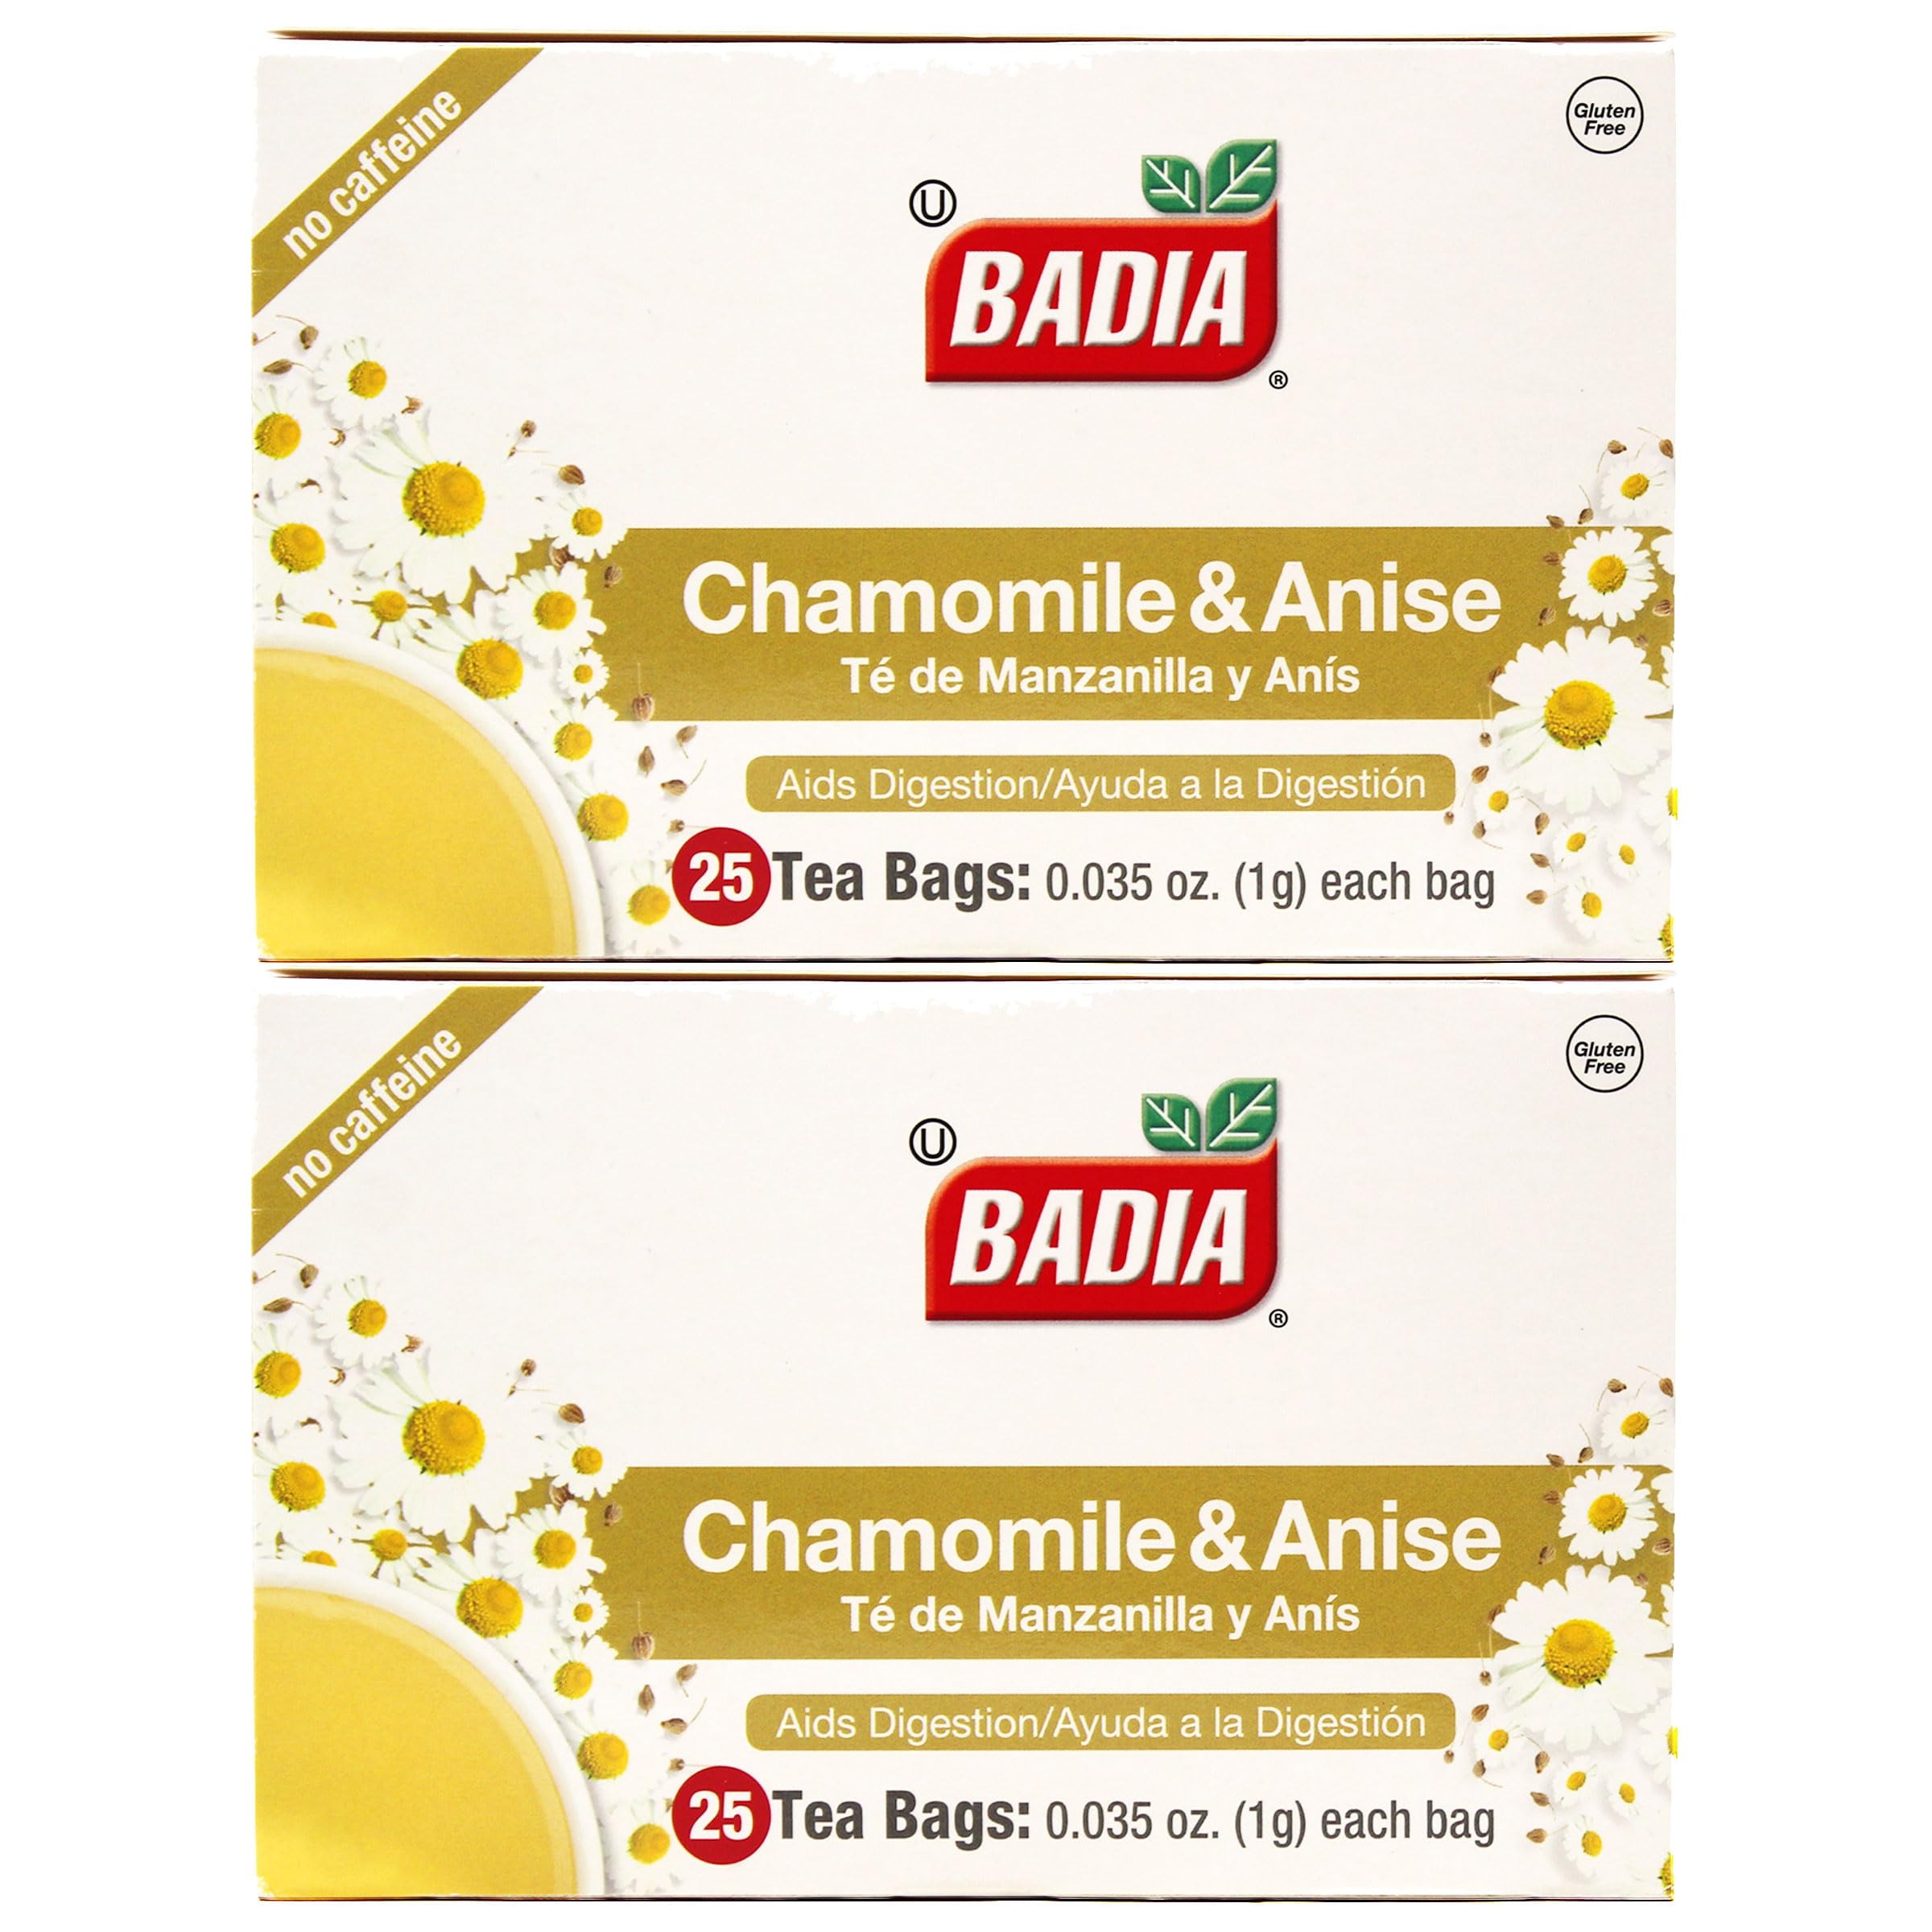
Item Name: Badia Chamomile & Anise Tea Bags, 25 ct - Palatize Pack of 2
Product Description: Brew yourself a relaxing cup of chamomile and anise tea with these convenient and fragrant tea bags from Badia Spices. This herbal blend infusion is crafted for digestive purposes and boasts a hearty flavor. Perfect for unwinding after a long day or taking a break from a stressful situation, this organic and naturally caffeine-free tea features chamomile and anise for a smooth, herbal taste. This 25-bag box is great for keeping at home, the office, or for on-the-go convenience. Enjoy the gentle aromas and delicate flavors of this comforting tea for a moment of calm. Ingredients: Matricaria Chamomile and Pimpinella Arisum.
Value: 25.0
Unit: Count

Price: 10.97